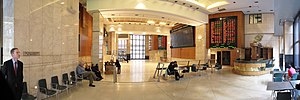
Australian Securities Exchange
Sydney Exchanges hovedindgang
Australian Securities Exchange er en australsk børs med hovedsæde i Sydney. Den er etableret ved en fusion mellem Australian Stock Exchange og Sydney Futures Exchange i Juli 2006. Det er den største børs-virksomhed i Australien og i 2011 udgjorde børsens i alt 2.227 noterede aktier en markedsværdi på 1.198 mia. USD.